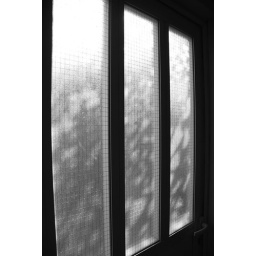
door in black and white